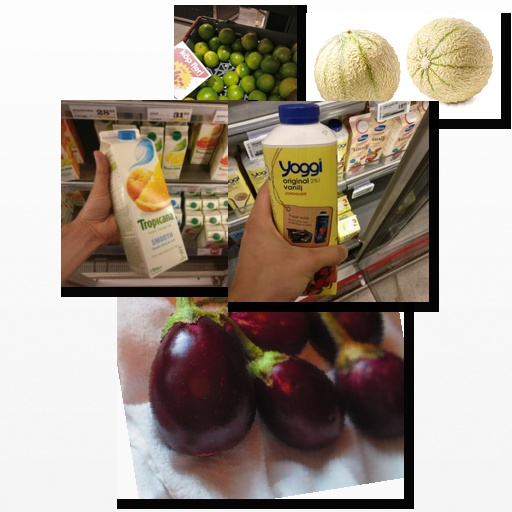
Food items: strawberry_yoghurt, mixed_juice, cantaloupe, eggplant, lime